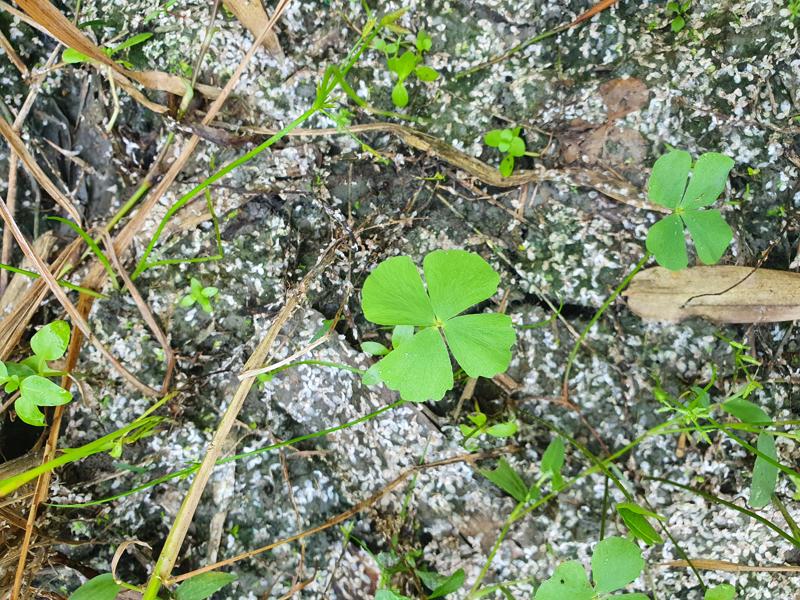
Weed species: Marsilea minuta